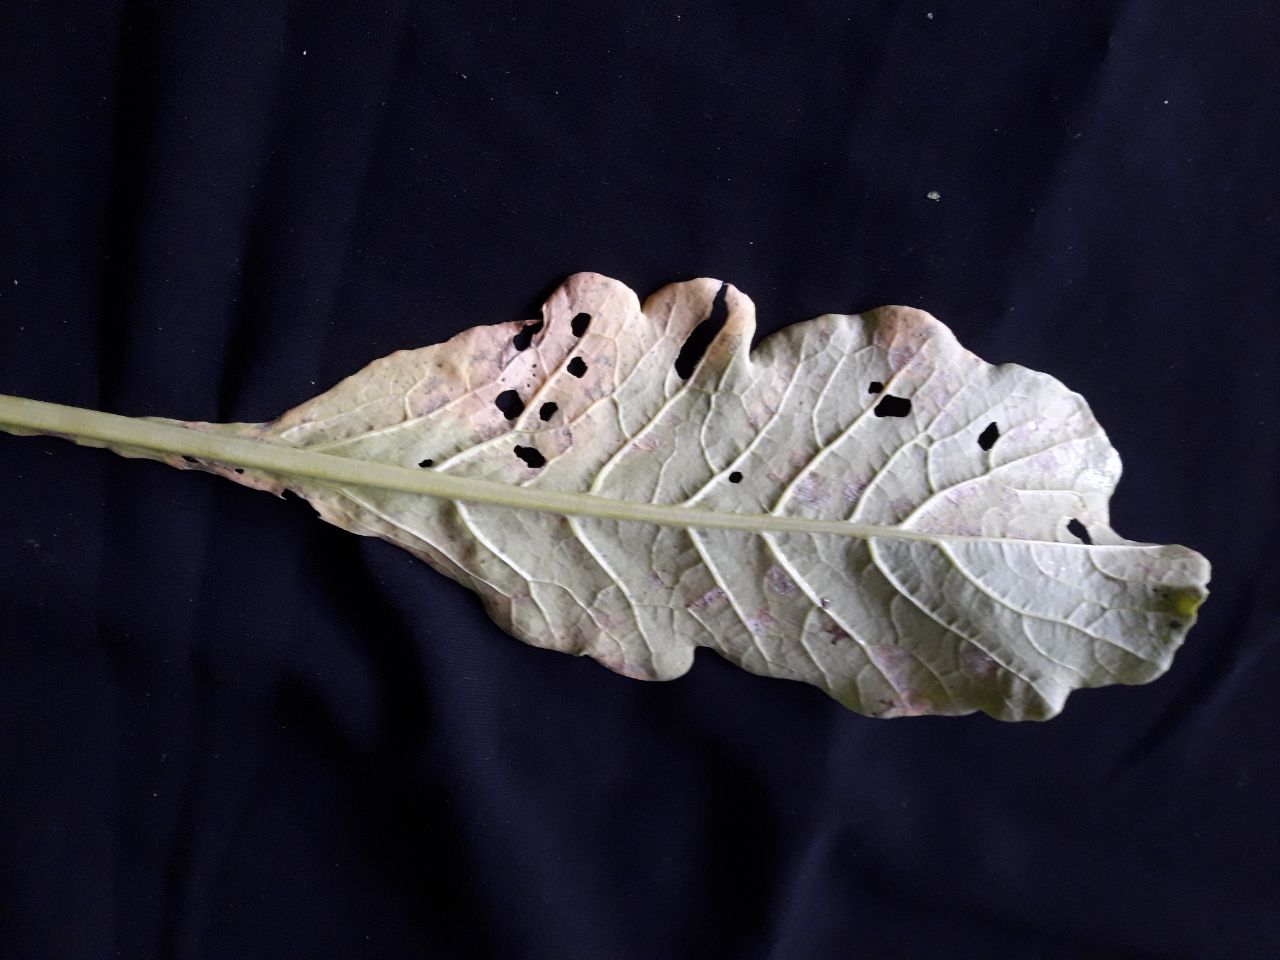
Label: flea beetle